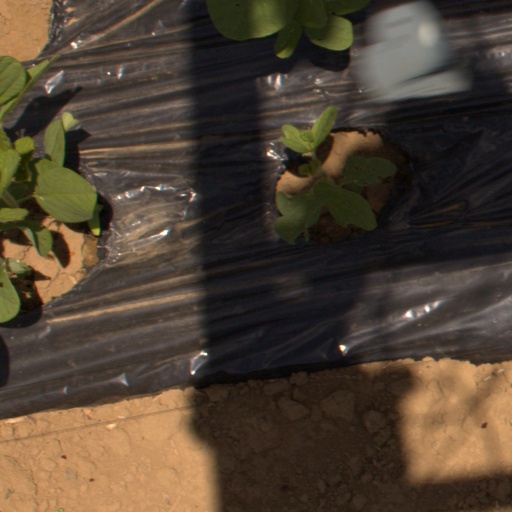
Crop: Jerusalem artichoke